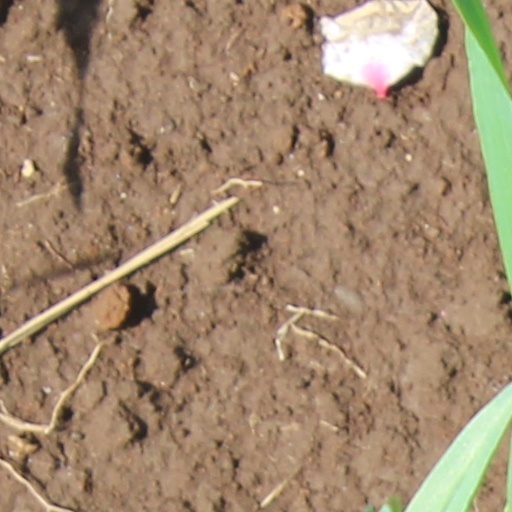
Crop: wheat